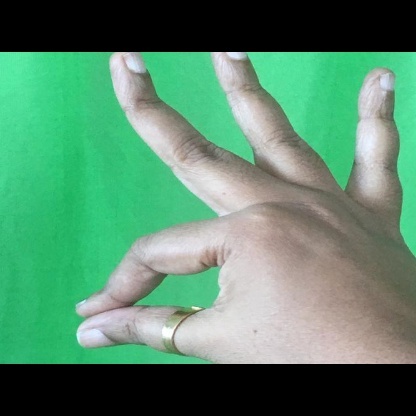
Mudra: Hamsasyam